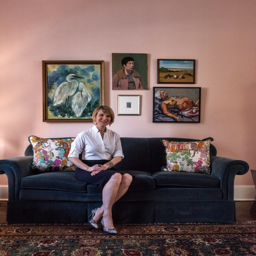
person calls her business and stresses the importance of a robust palette in home decor .